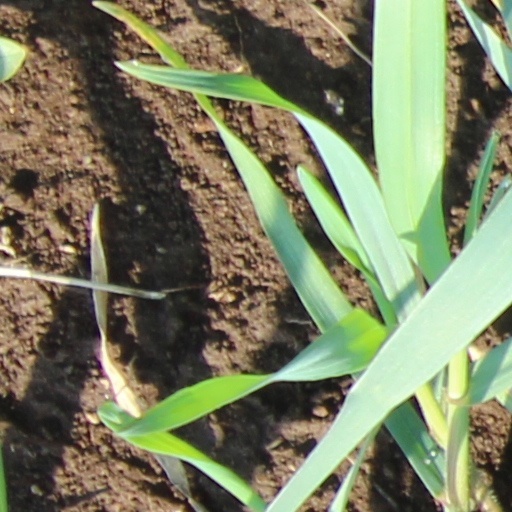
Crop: wheat